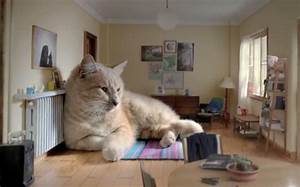
Label: gatto